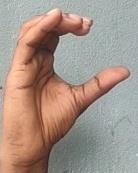
ASL sign: C